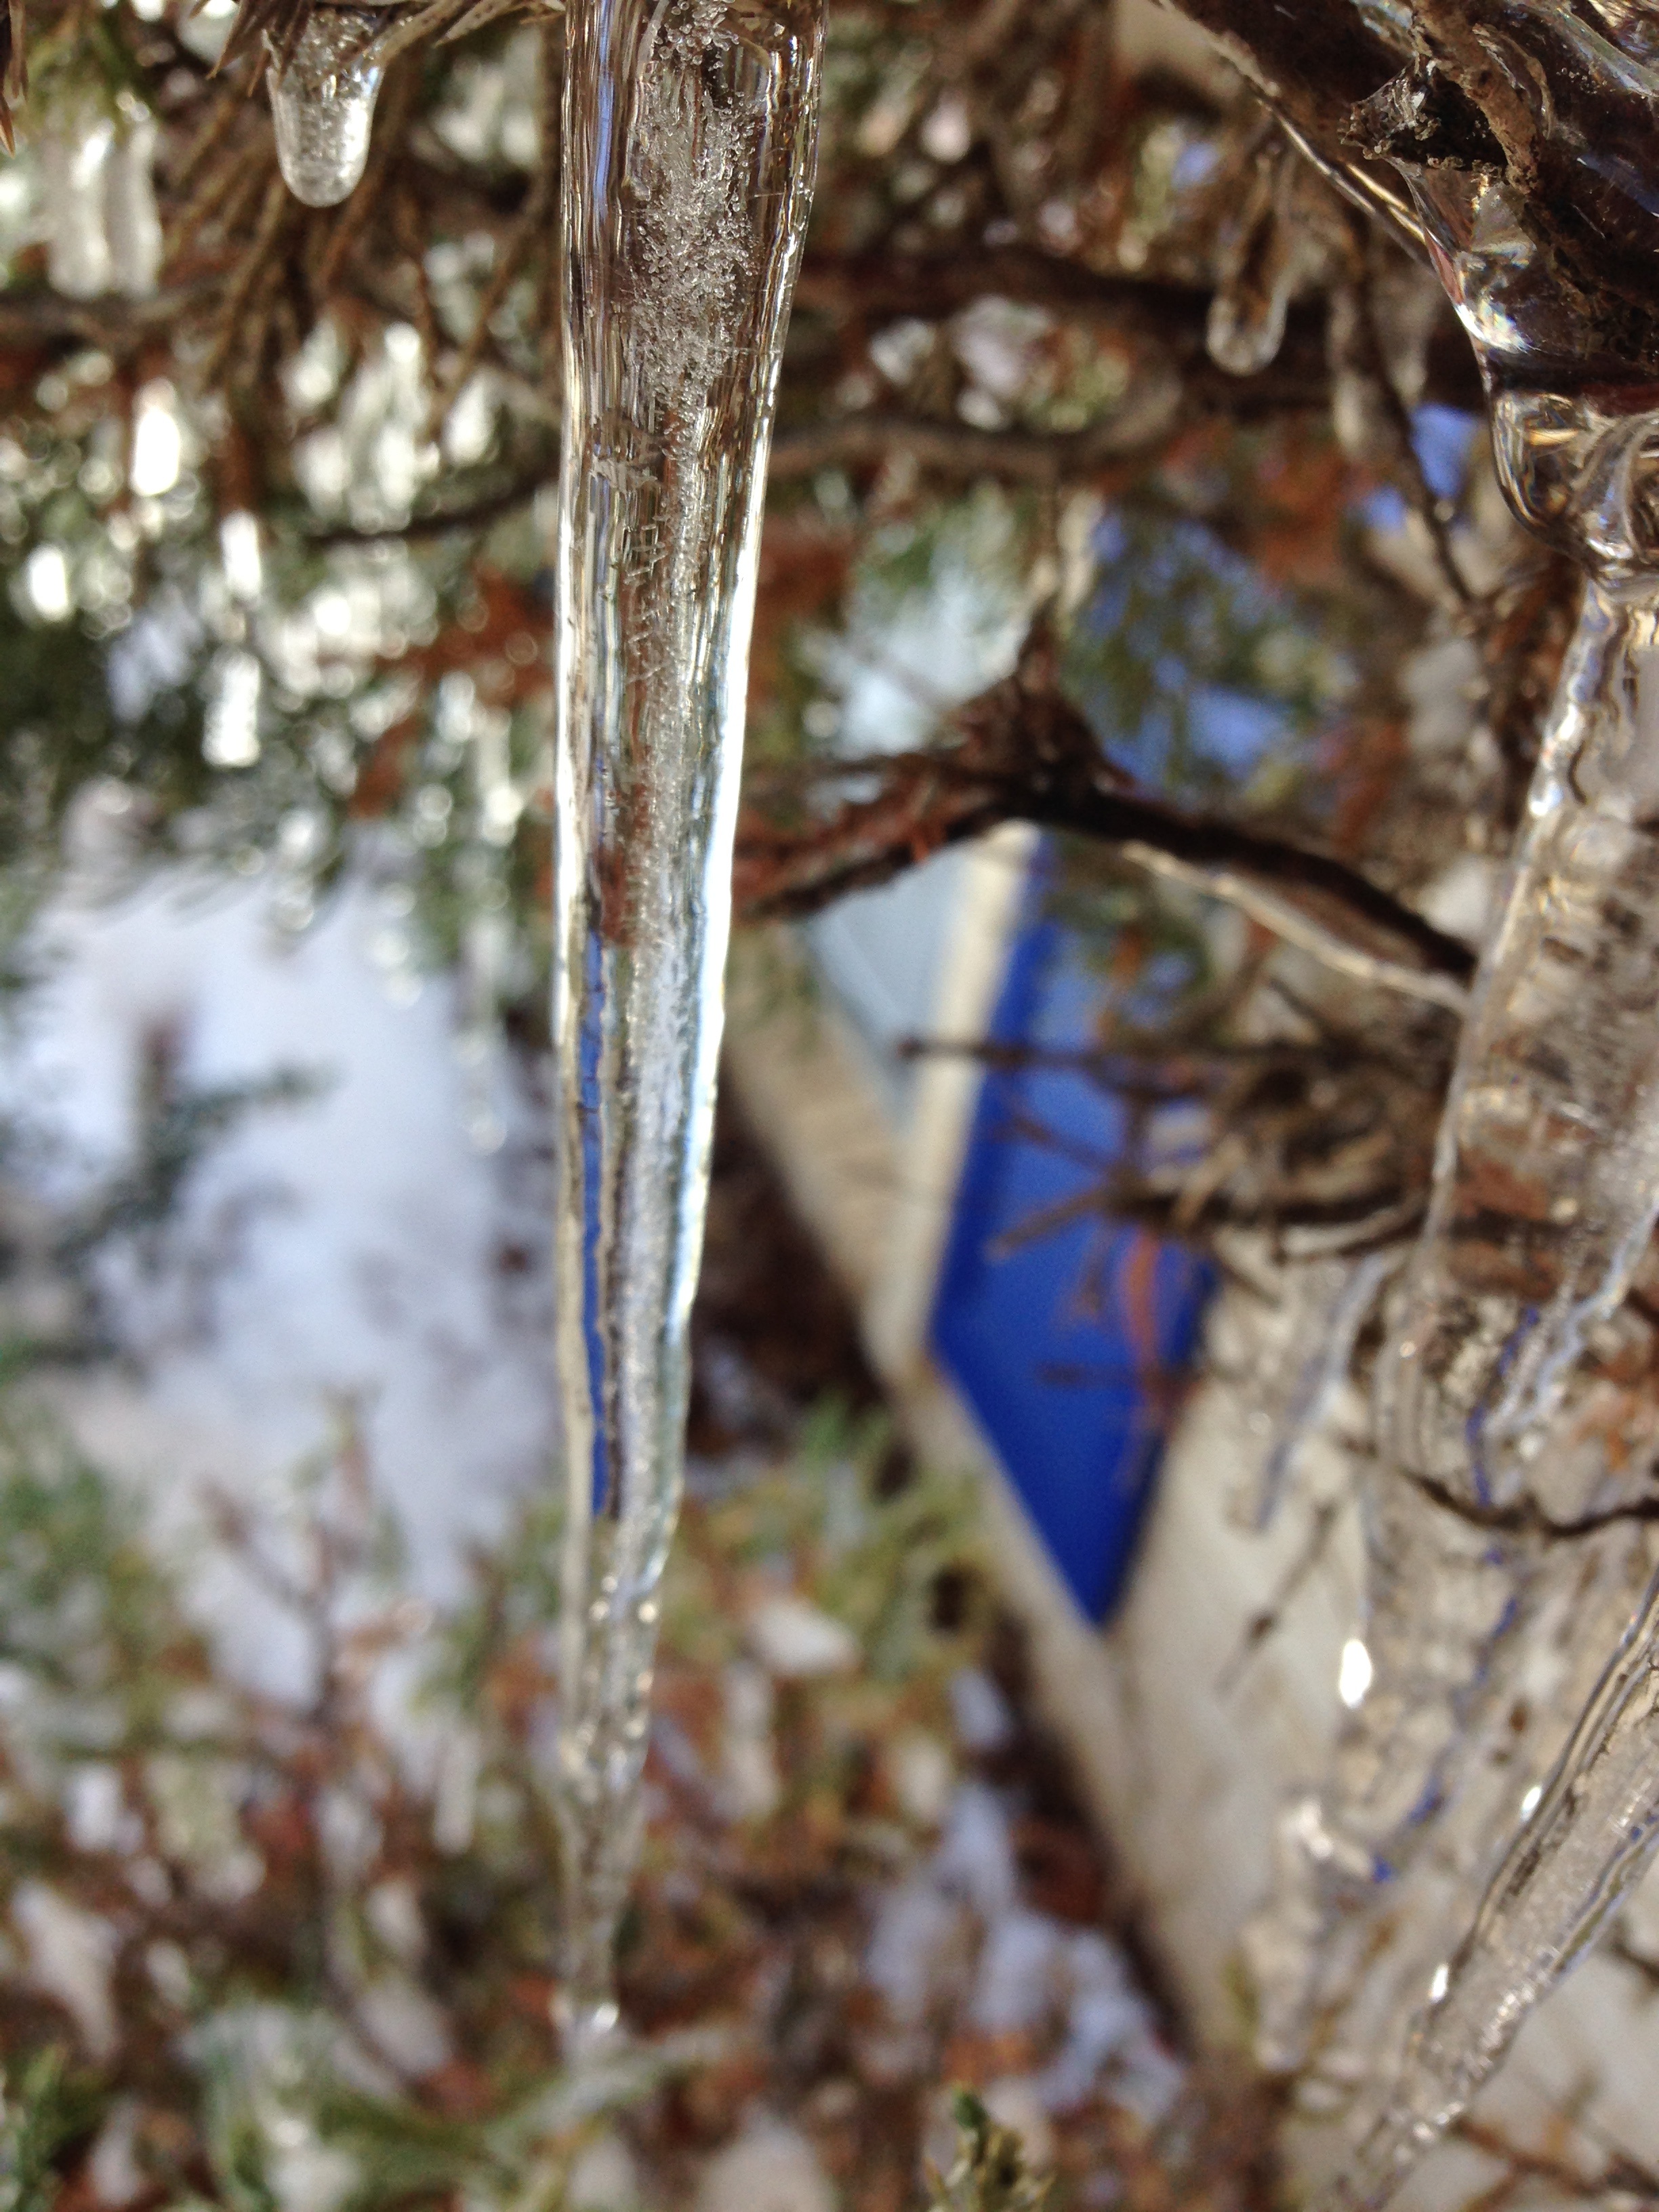
tree, nature, forest, branch, winter, plant, leaf, flower, frost, trunk, wildlife, ice, spring, autumn, flora, season, fauna, twig, macro photography, woody plant